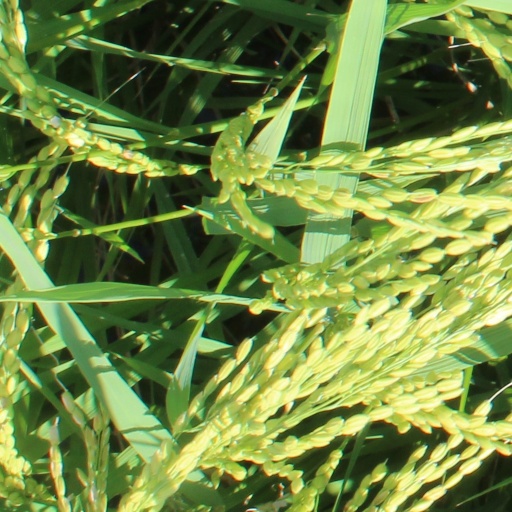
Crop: rice